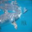
Label: shark